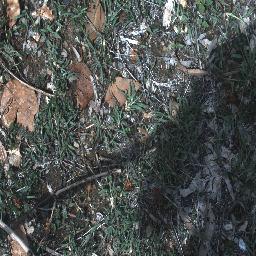
Label: negative